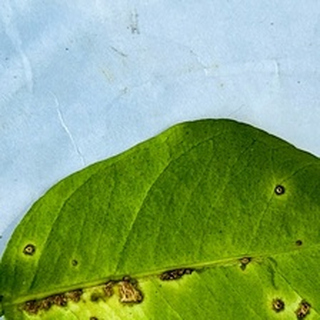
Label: lemon_anthracnose